New Jersey Route 122

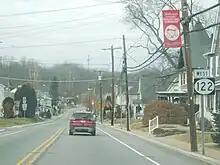
Route 122 westbound at the northwest end of its concurrency with CR 519 in Pohatcong Township

Route 122 begins at an intersection with Pursel Street as a county-maintained continuation of Warren County Route 678 in Phillipsburg. The highway progresses eastward as South Main Street, heading through residential homes along the Delaware River. At an intersection with Kent Street, it makes a gradual bend to the east, passing under Norfolk Southern's Lehigh Line, and then intersecting with Warren County Route 642 (Carpentersville Road).